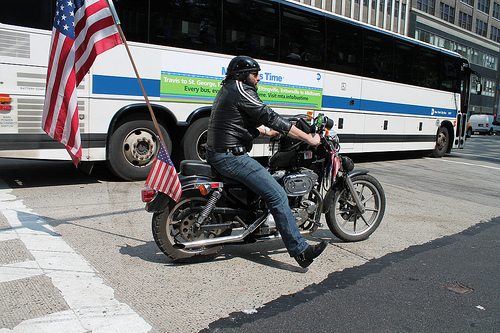
question: 一番手前にどんな乗り物がありますか？
answer: オートバイです。

question: オートバイの奥にどんな乗り物がありますか？
answer: バスです。

question: 場所はどこですか？
answer: 道路です。

question: オートバイが停車している場所はどんな地面ですか？
answer: コンクリートです。

question: オートバイの運転手のヘルメットの色は何ですか？
answer: 黒です。

question: どんな天気ですか？
answer: 晴れです。

question: バスの色は何ですか？
answer: 白です。

question: オートバイはいくつありますか？
answer: 1台です。